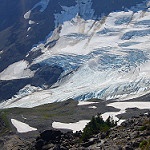
Label: glacier